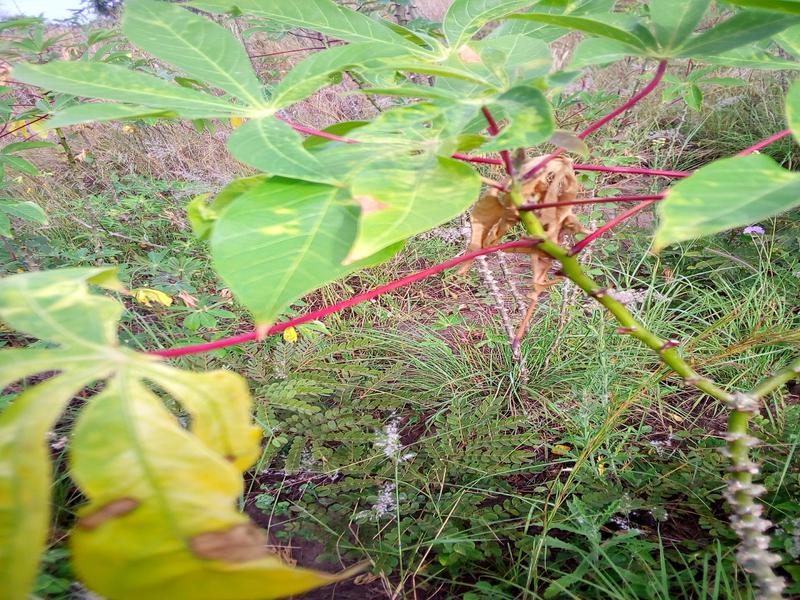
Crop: cassava
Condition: bacterial_blight